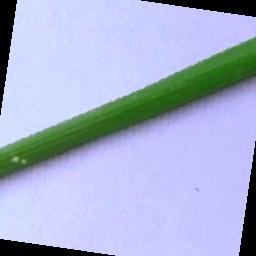
Label: Rice___Leaf_Blast